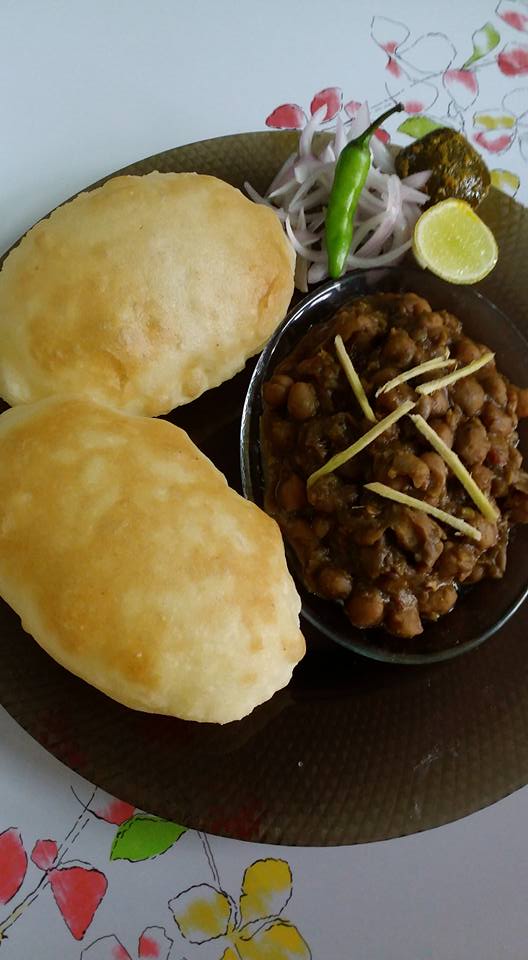
Dish: chole_bhature